Abijah Comstock House

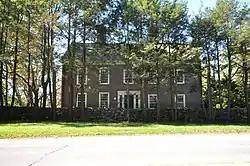

The Abijah Comstock House is a historic house at 1328 Smith Ridge Road in New Canaan, Connecticut, United States. Built about 1779 and enlarged about 1810, it is a good example of high-style Federal period architecture. It is also significant for its documented history as the home of a slave owner. The house was listed on the National Register of Historic Places in 2017.